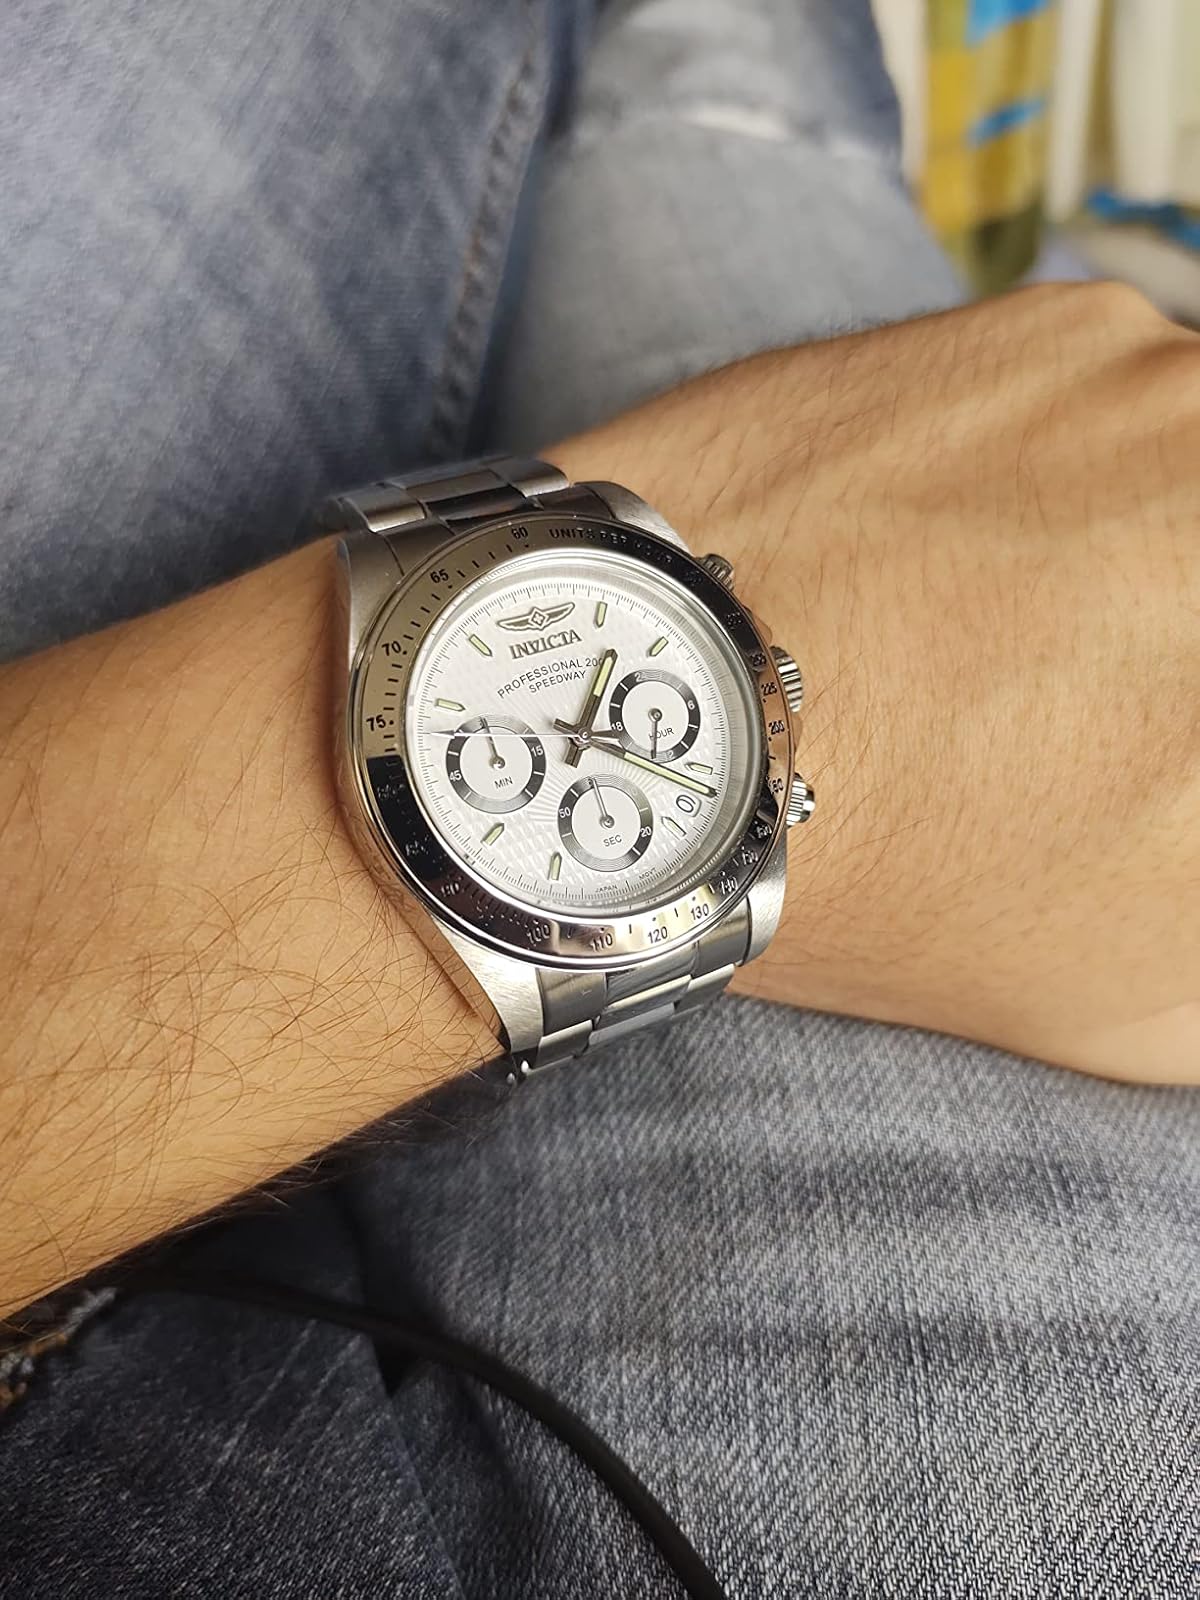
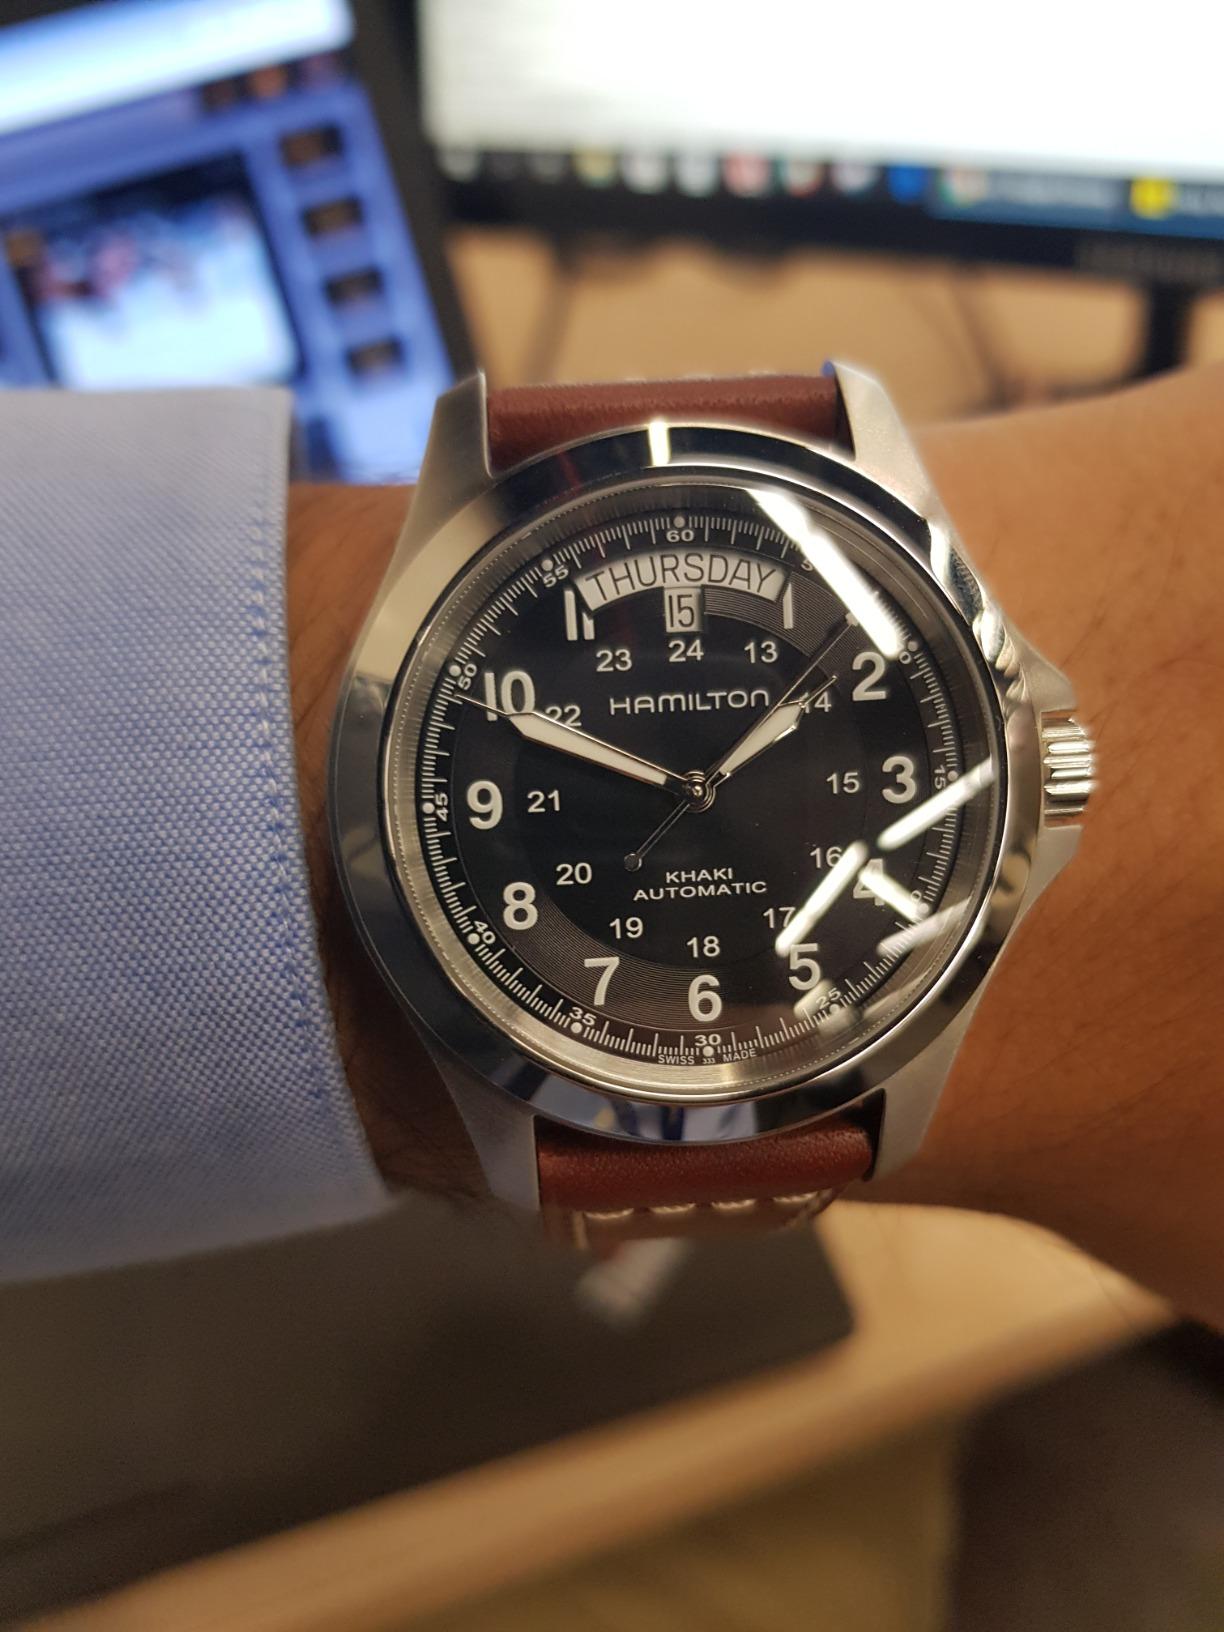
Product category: accessories_watch
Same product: no